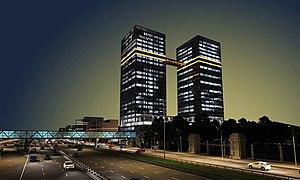
Mail.ru est un portail web ainsi qu'un moteur de recherche populaire en Russie. Il permet de mettre en ligne des photos, des vidéos et de la musique. Sur la page web ou en téléchargeant le logiciel mail.ru, il est possible de discuter par écrit, par audio et vidéo. Ce site web est aussi connu pour faire grossir son nombre de vues à l'aide d'Adwares à travers le monde.